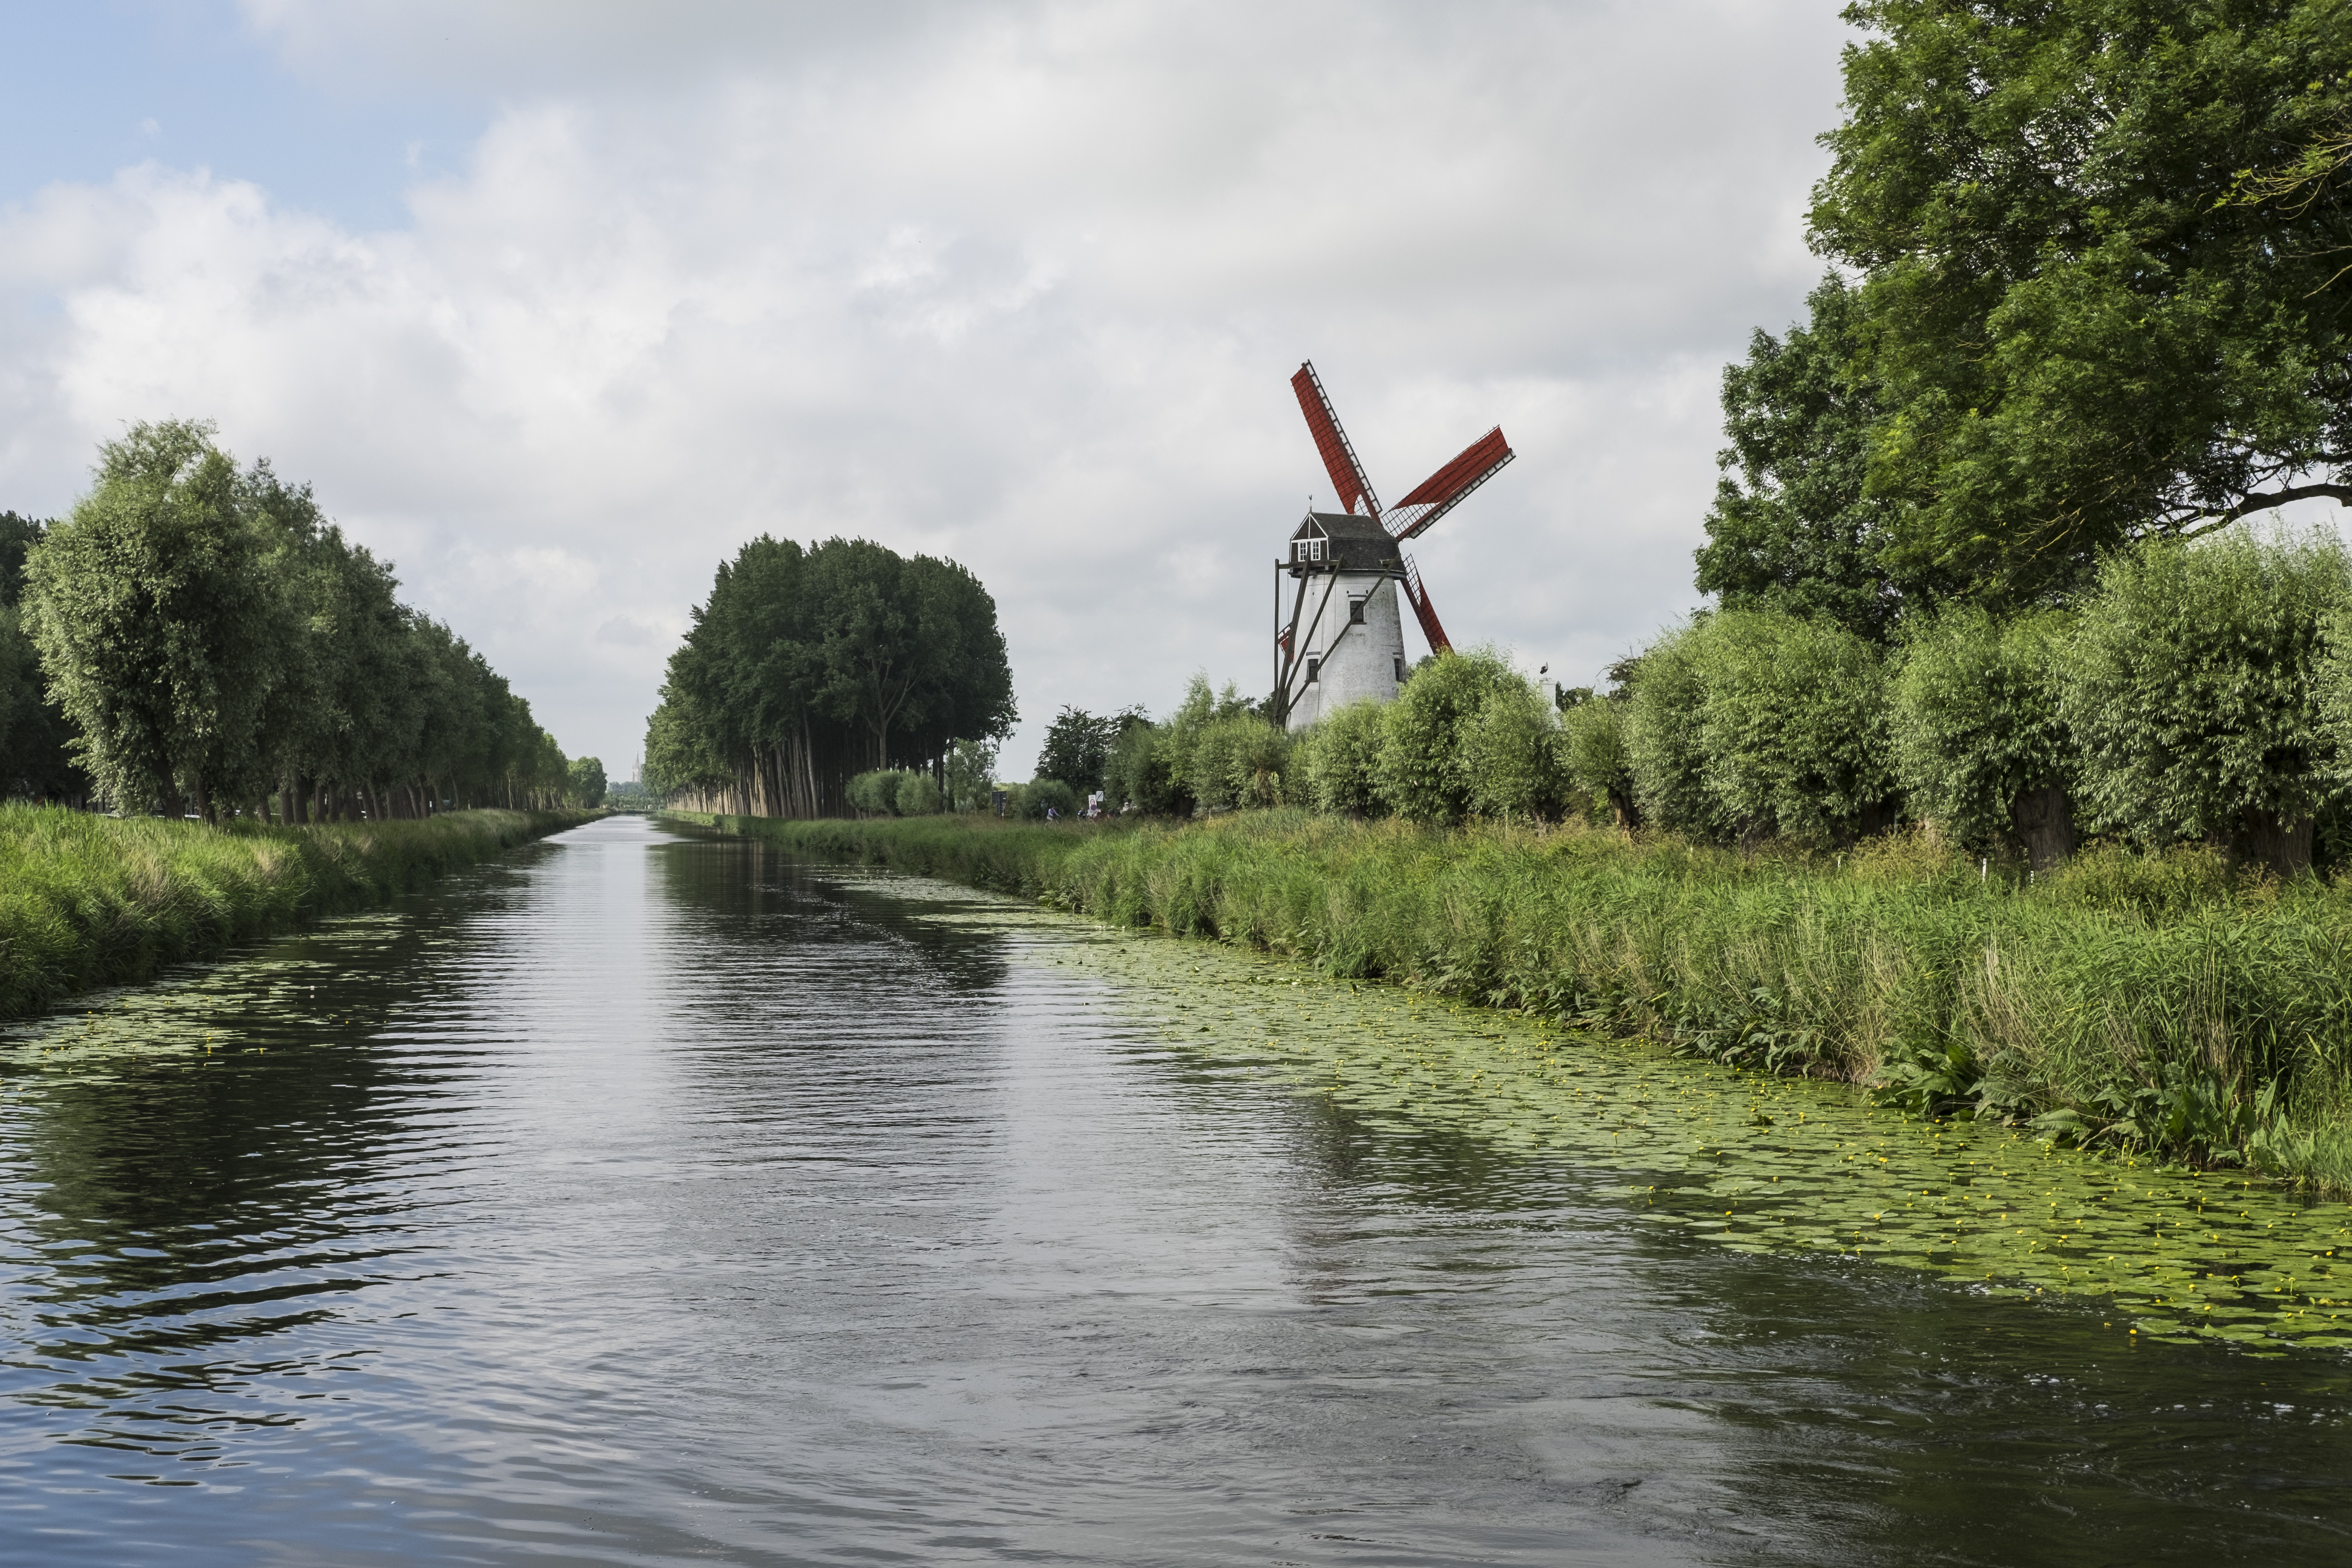
tree, water, nature, light, river, canal, pond, reservoir, waterway, mill, wetland, channel, rural area, damme bruges